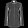
Label: Shirt